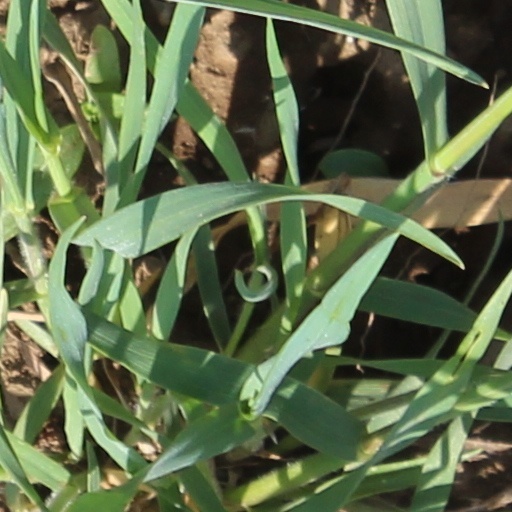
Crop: wheat